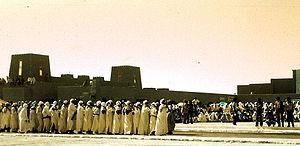
Scène de Fantasia, Adrar, Algérie.
Adrar, est une commune de la wilaya d'Adrar, dont elle est le chef-lieu, située à 1 400 km au sud-ouest d'Alger.
Les Zénètes sont un ensemble de tribus berbères qui habite dans l'Antiquité une zone s'étendant de l'ouest de l'Égypte jusqu'au Maroc, au côté des Sanhadjas et des Masmoudas. Leur mode de vie était principalement nomade ou semi-nomade. Ils sont à l'origine de nombreuses dynasties au Maghreb, tels que les Mérinides, les Zianides, les Ifrenides, ou les Wattassides.
Le Touat est une région de l'ouest du Sahara algérien, située au sud-ouest du Grand Erg Occidental, dans la wilaya d'Adrar.